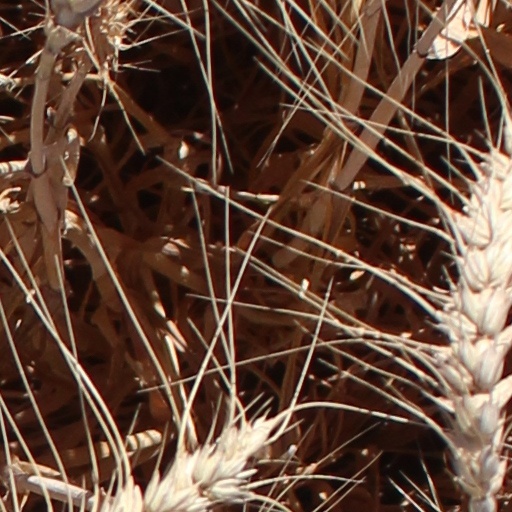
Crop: wheat